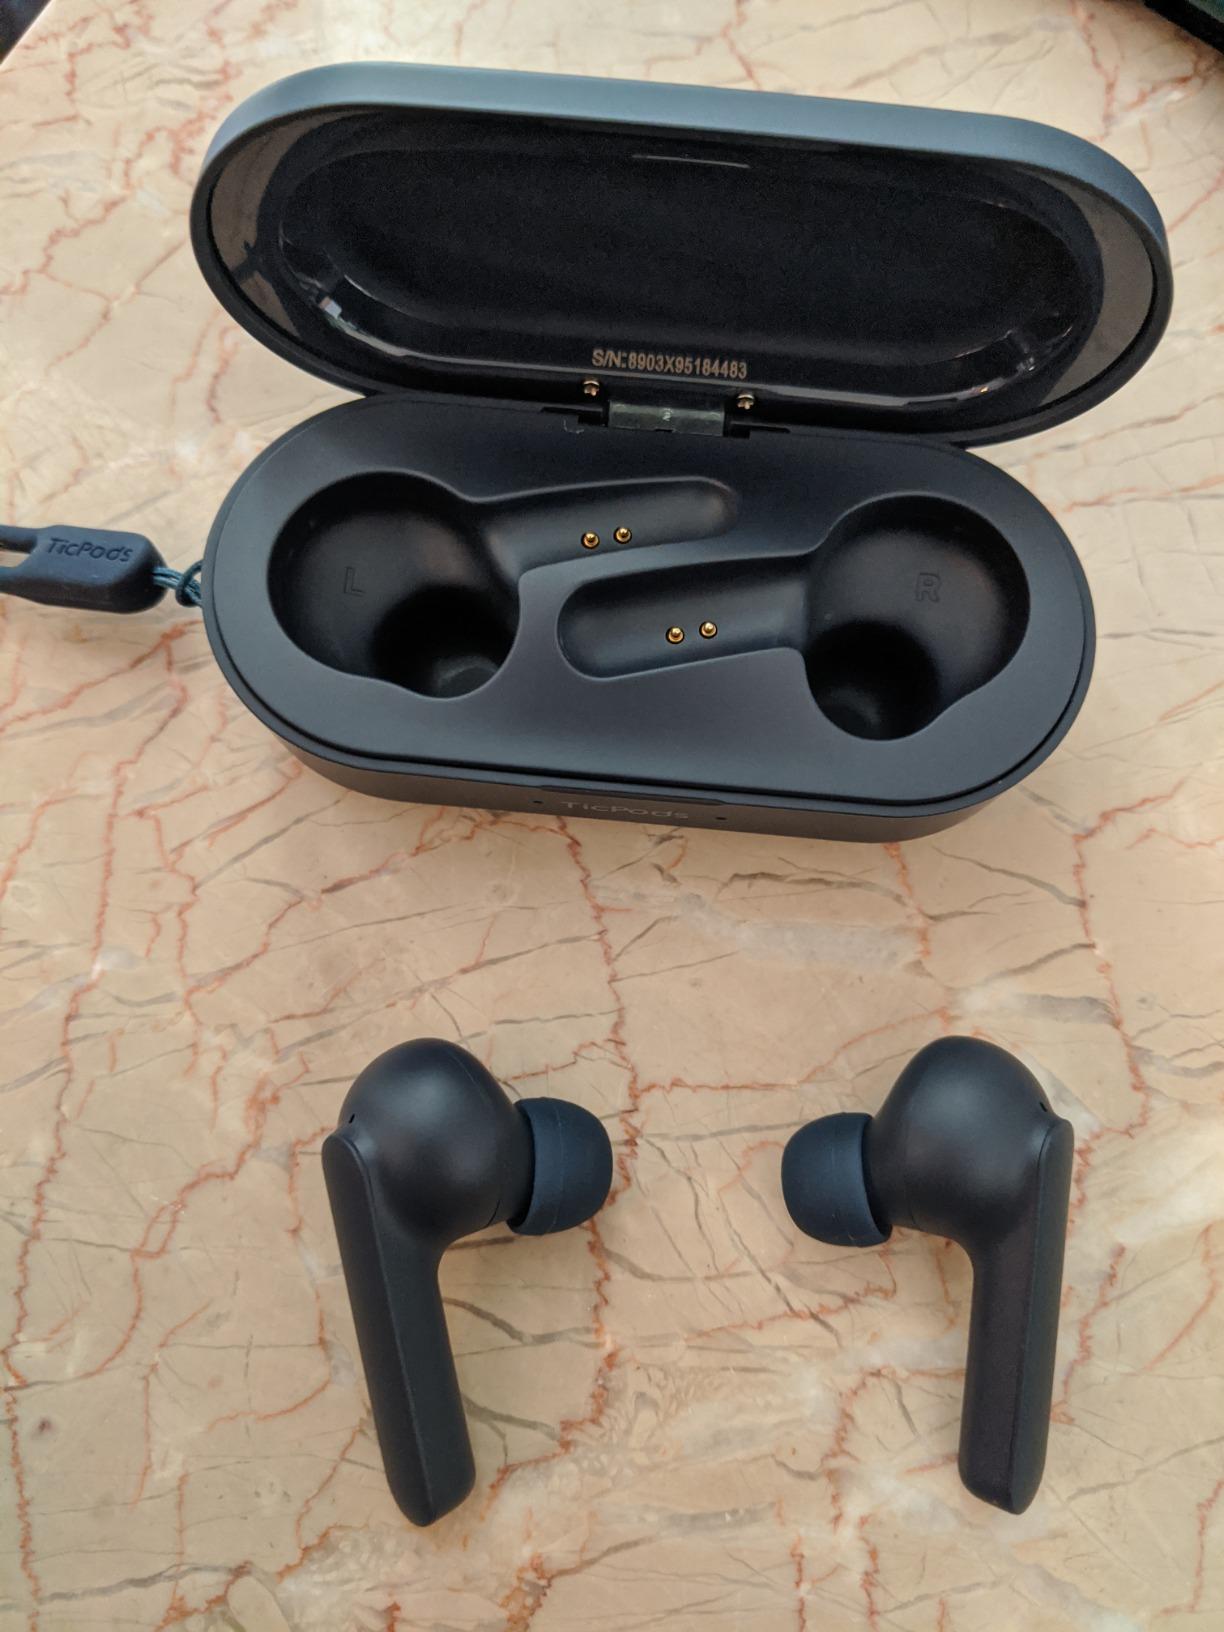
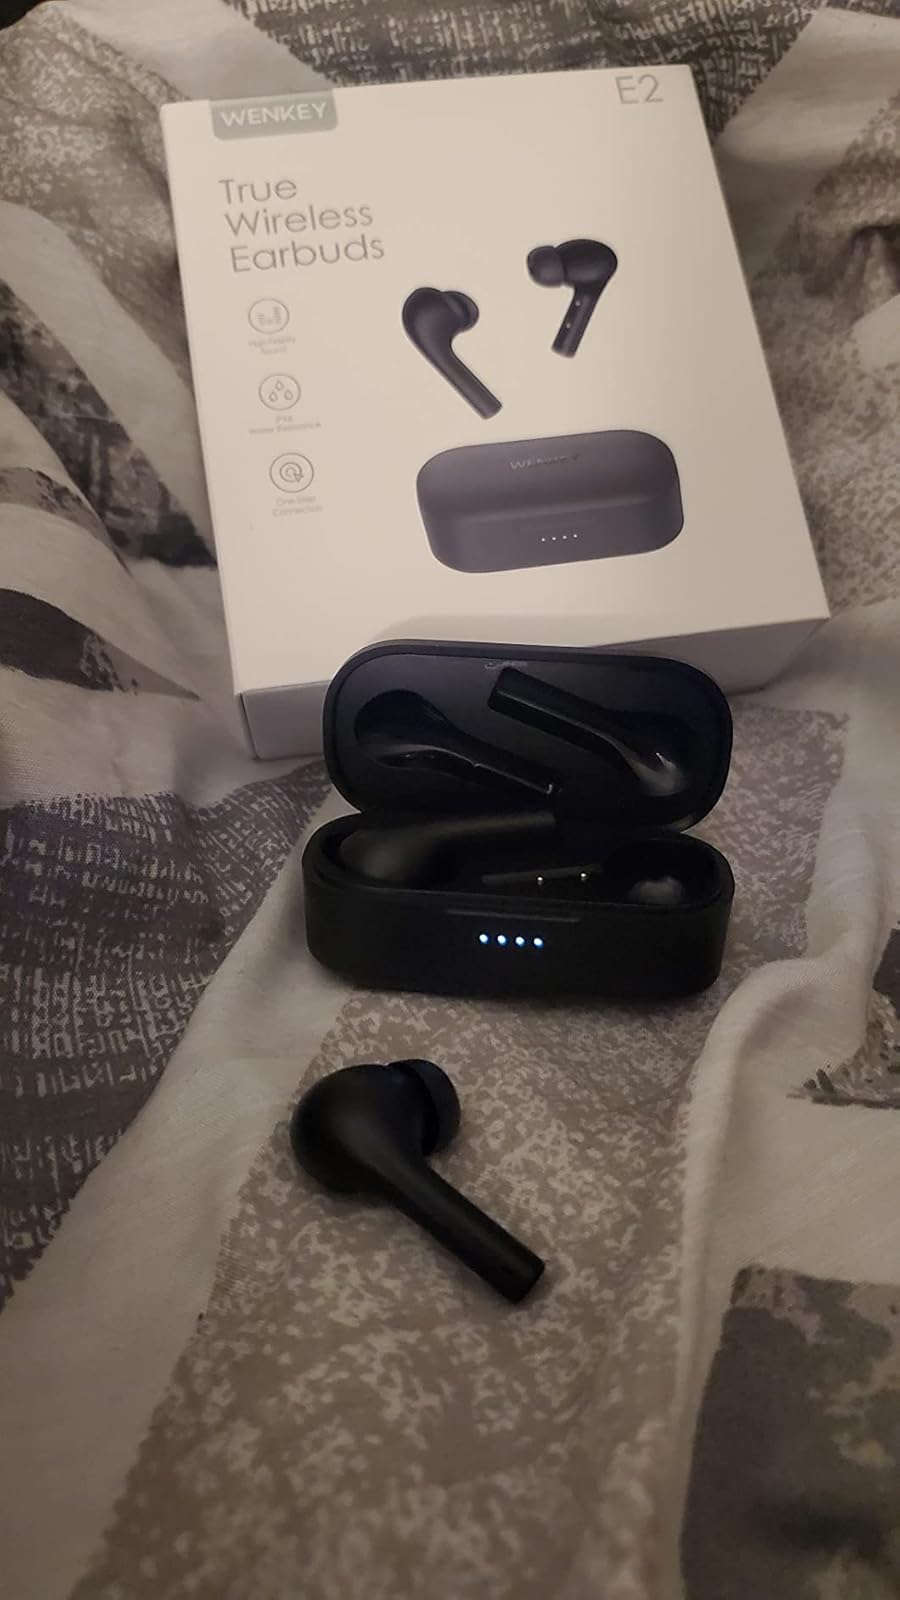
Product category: earbuds
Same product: no